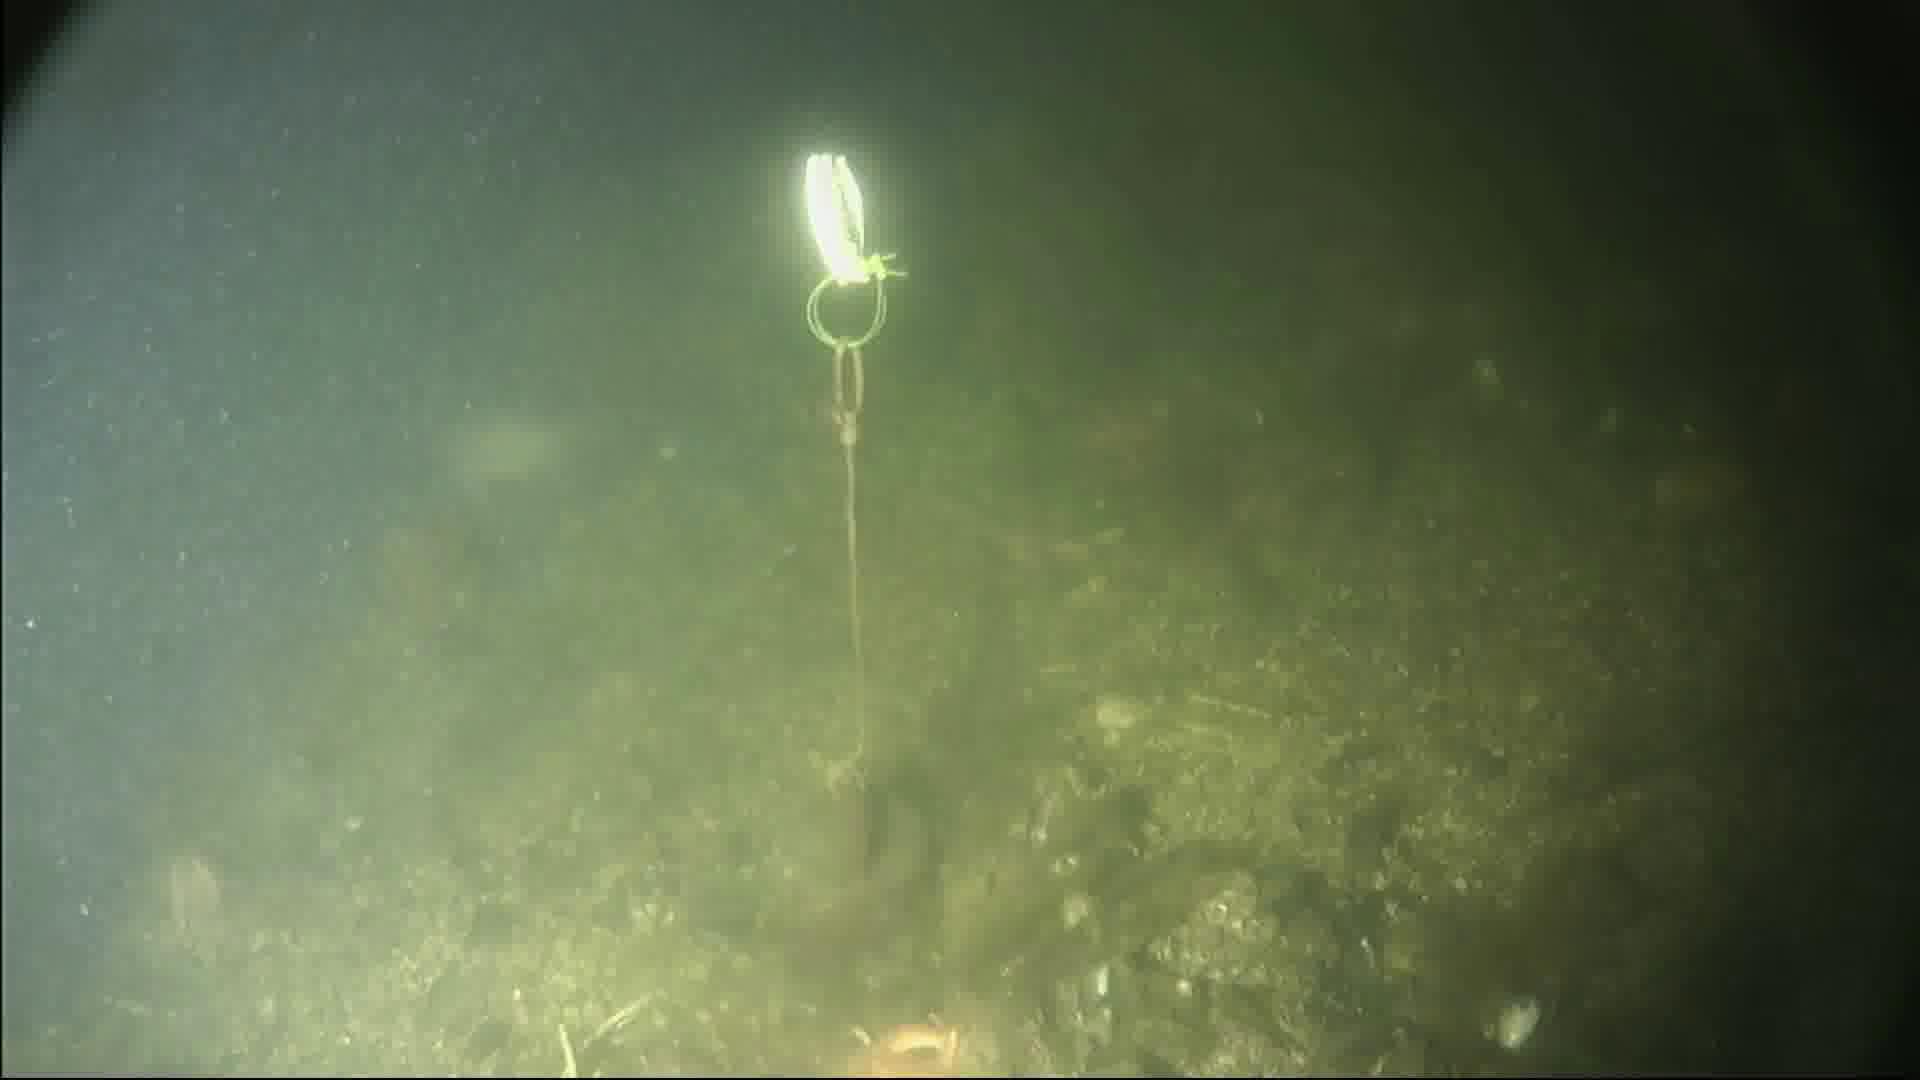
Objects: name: fish
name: starfish